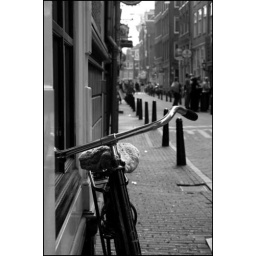
bike in a street